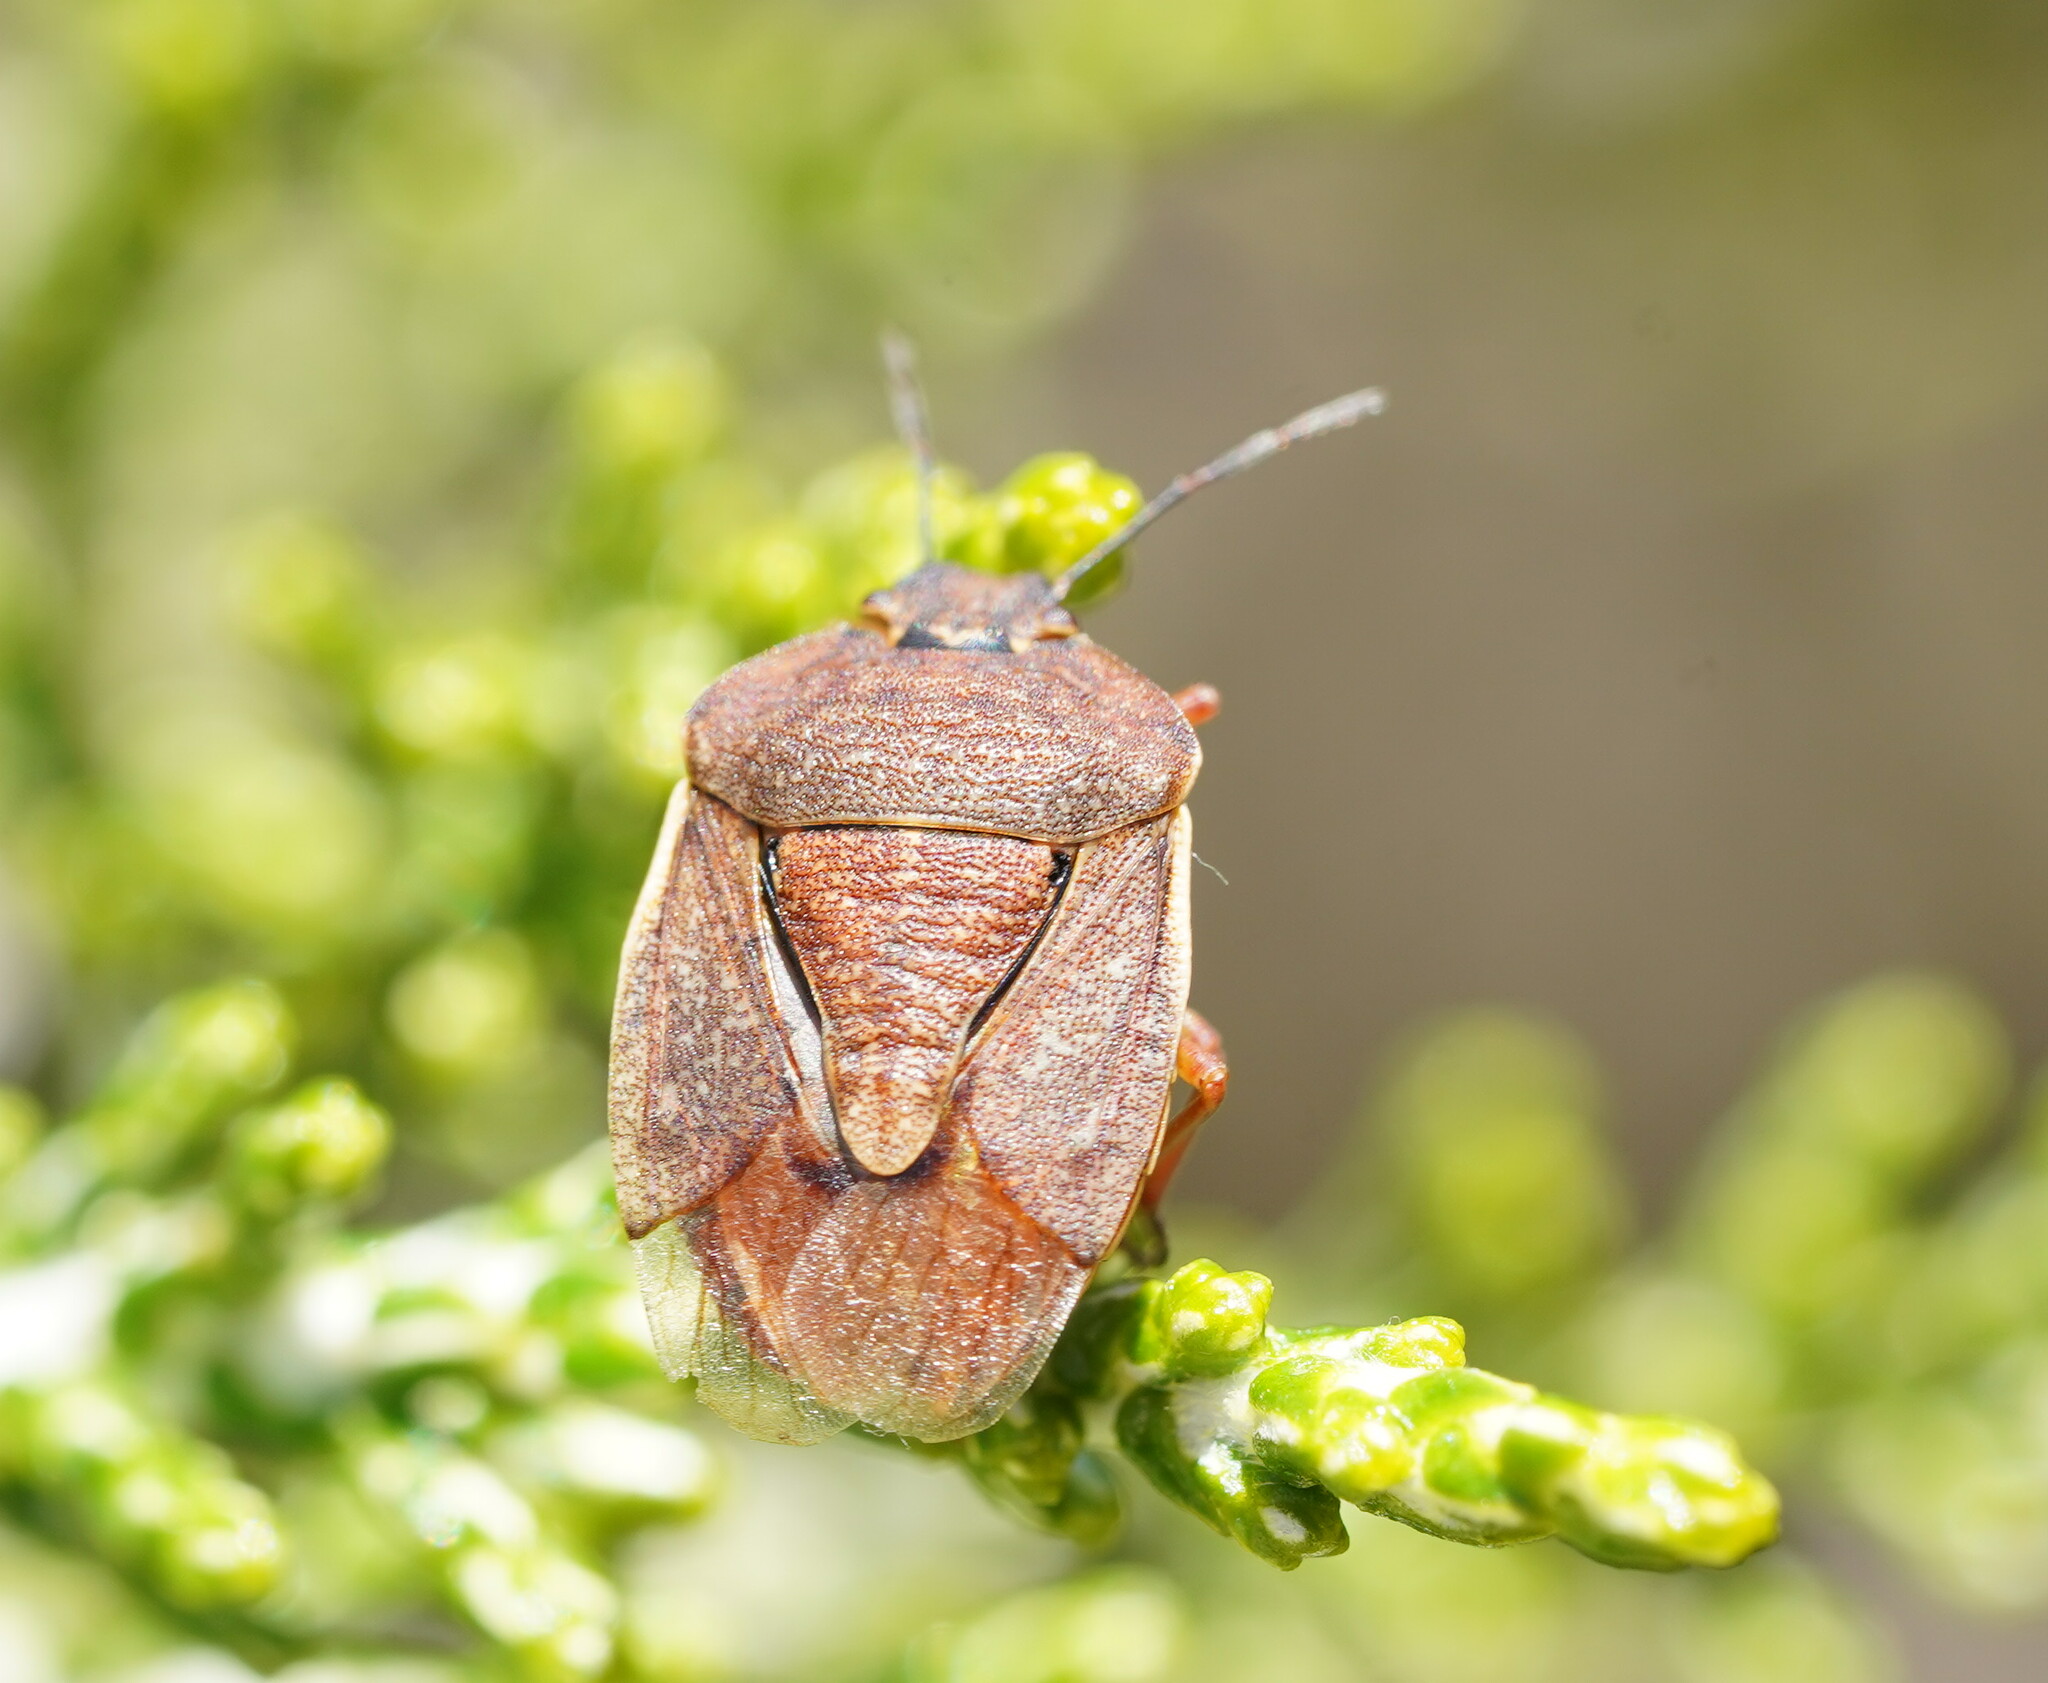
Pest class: stink_bug